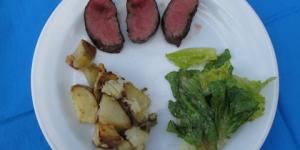
lomo de liebre con platanos